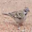
Label: bird